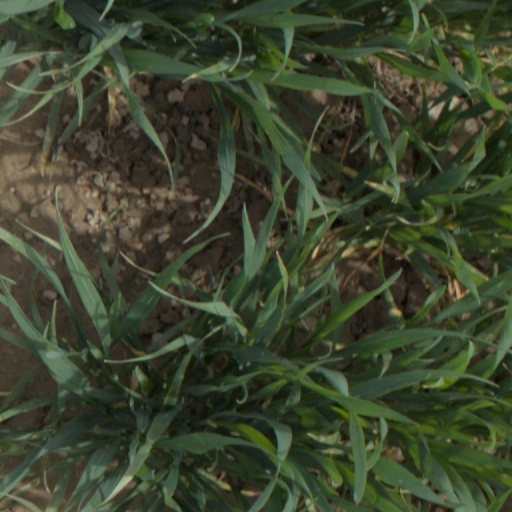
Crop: wheat